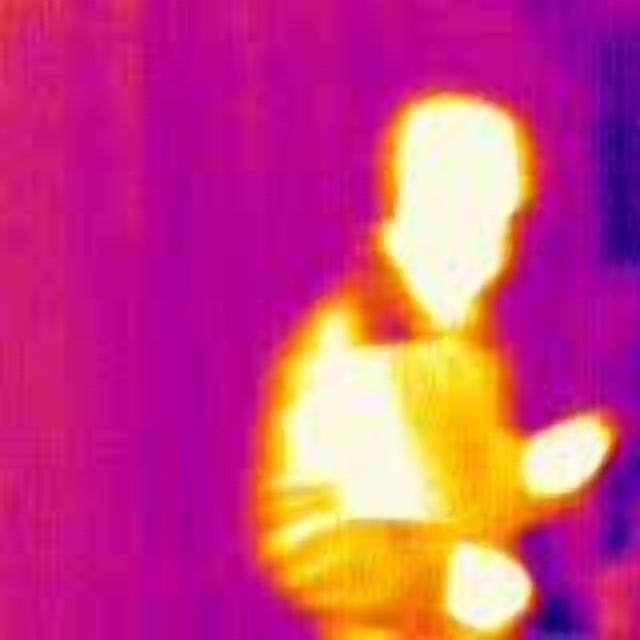
Detected objects:
label: person